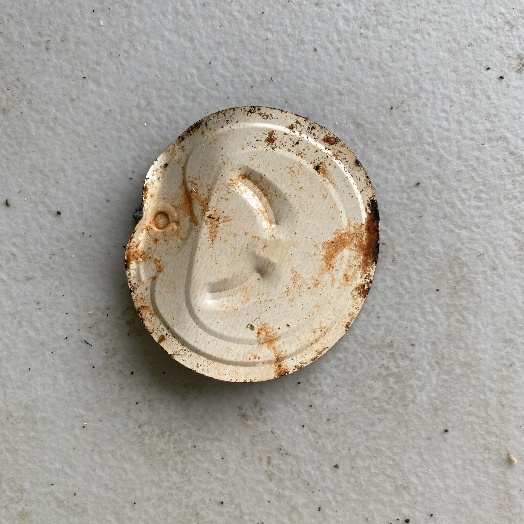
Label: Metal